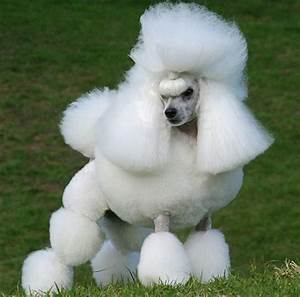
Label: cane